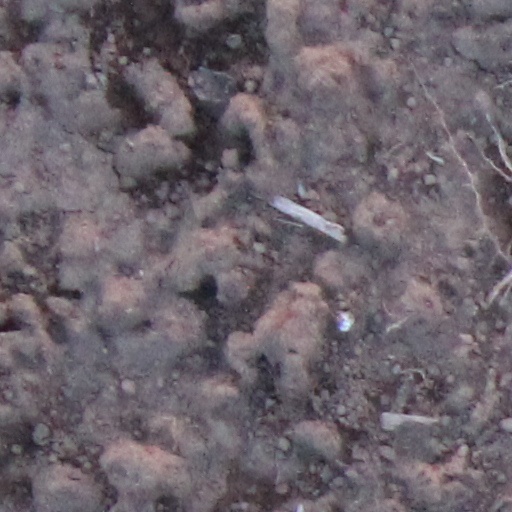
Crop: wheat